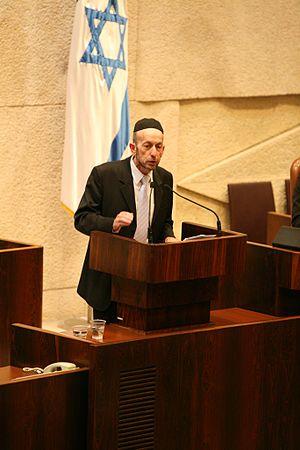
Cette liste présente les 120 membres de la 19ᵉ législature de la Knesset d'Israël au moment de leur élection le 22 janvier 2013 lors des Élections législatives israéliennes de 2013. Elle présente les élus par partis.